Maid service

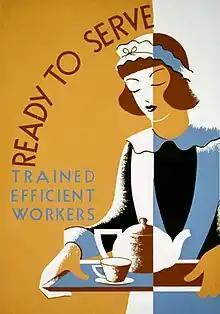
Stylized drawing of a maid on a Works Progress Administration poster

Once part of an elaborate hierarchy in affluent homes and profitable businesses, today a maid may be the only domestic worker that middle and even upper-income households can afford, as a household domestic-help employee. Maids perform typical domestic chores such as cooking, ironing, washing, cleaning, grocery shopping, walking the family dog, and tending to the household children.